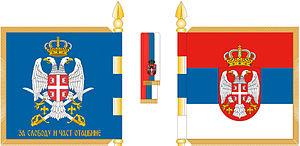
Le drapeau de la Serbie a été adopté le 11 novembre 2010.